Oleksandr Skotsen

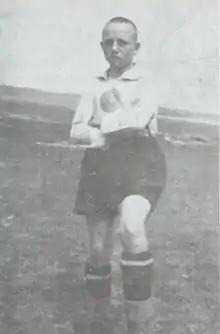
Skotsen in 1930, age 12

Oleksandr Skotsen' (28 July 1918 – 1 September 2003) was a Ukrainian footballer, he played for Tryzub Lviv, Ukraina Lviv, Dynamo Kyiv, Olympique Charleroi and OGC Nice. In 1950 he arrived in Canada, where he played for Ukrainian teams Toronto Ukrainians and Toronto Tryzub.